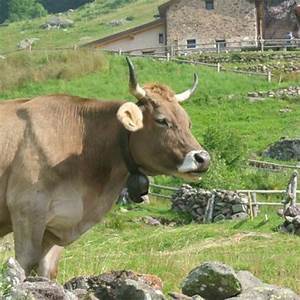
Label: cow